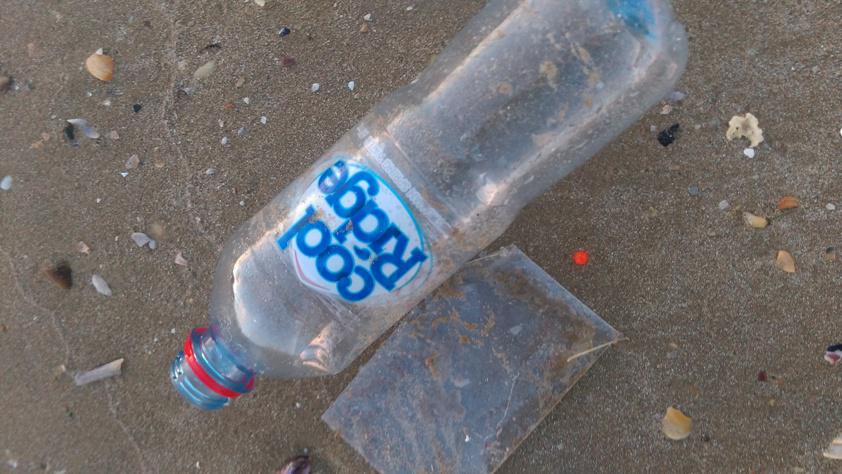
Object: Clear plastic bottle (Bottle)

Object: Plastic film (Plastic bag & wrapper)